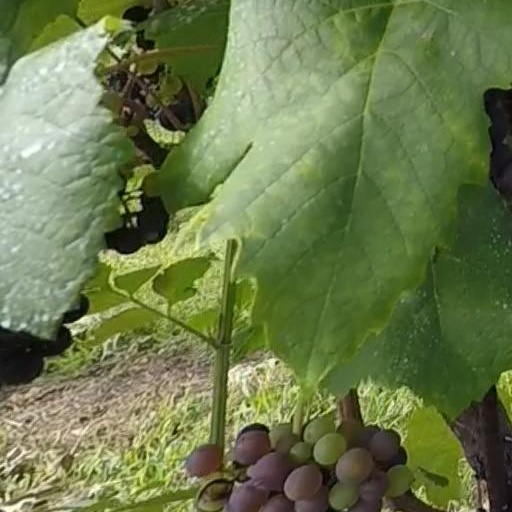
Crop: grape